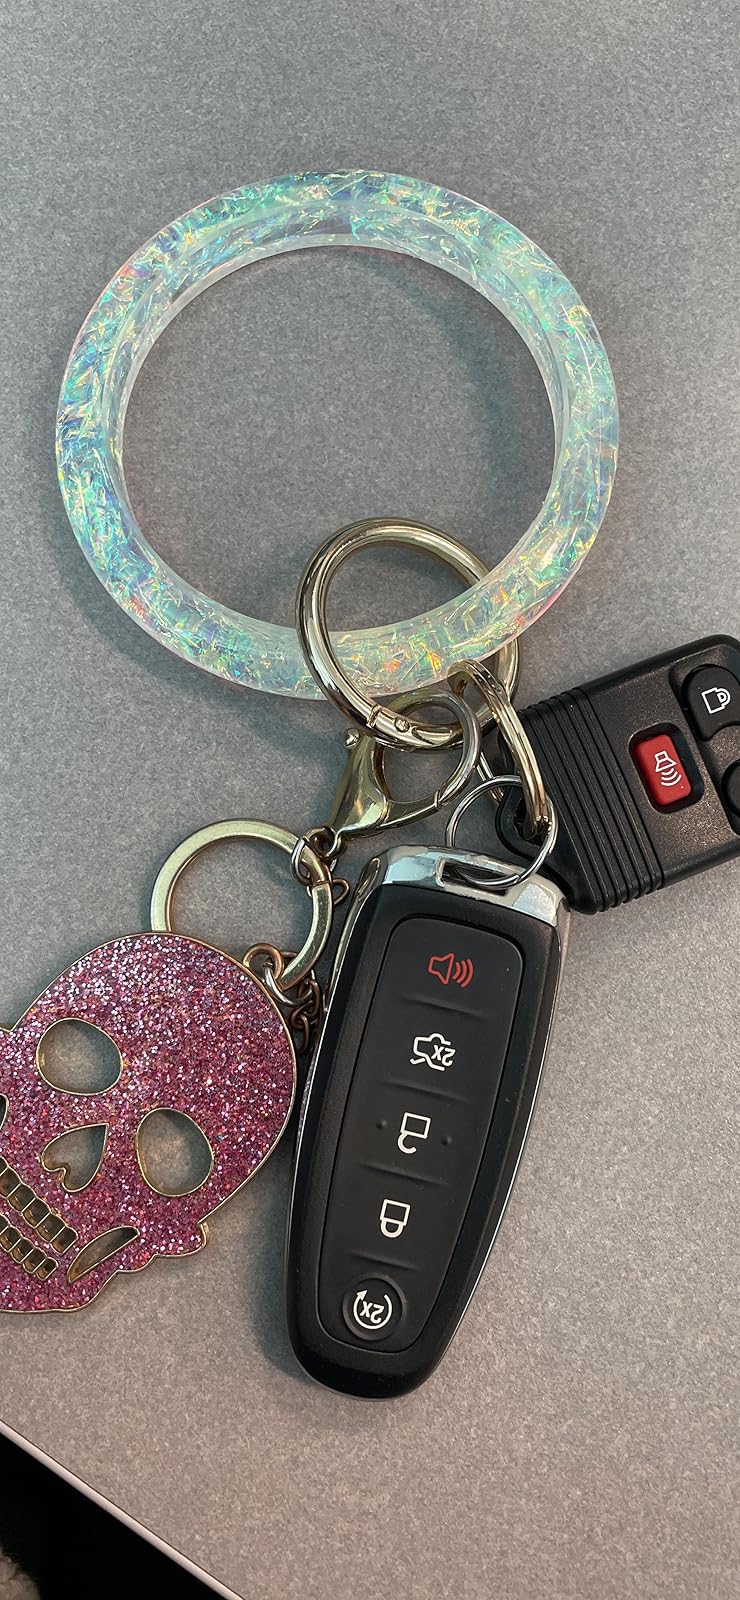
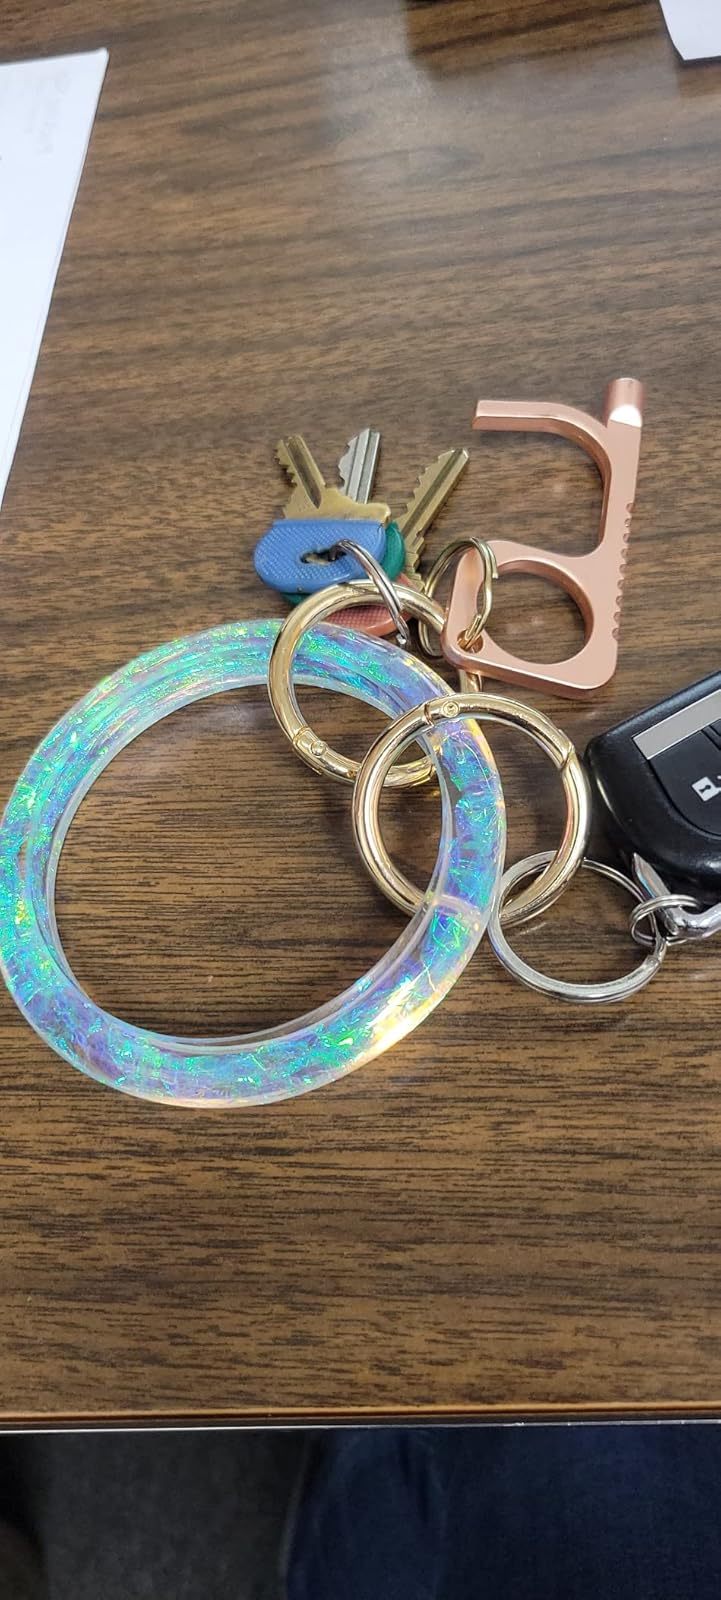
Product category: accessories_keychain
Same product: yes